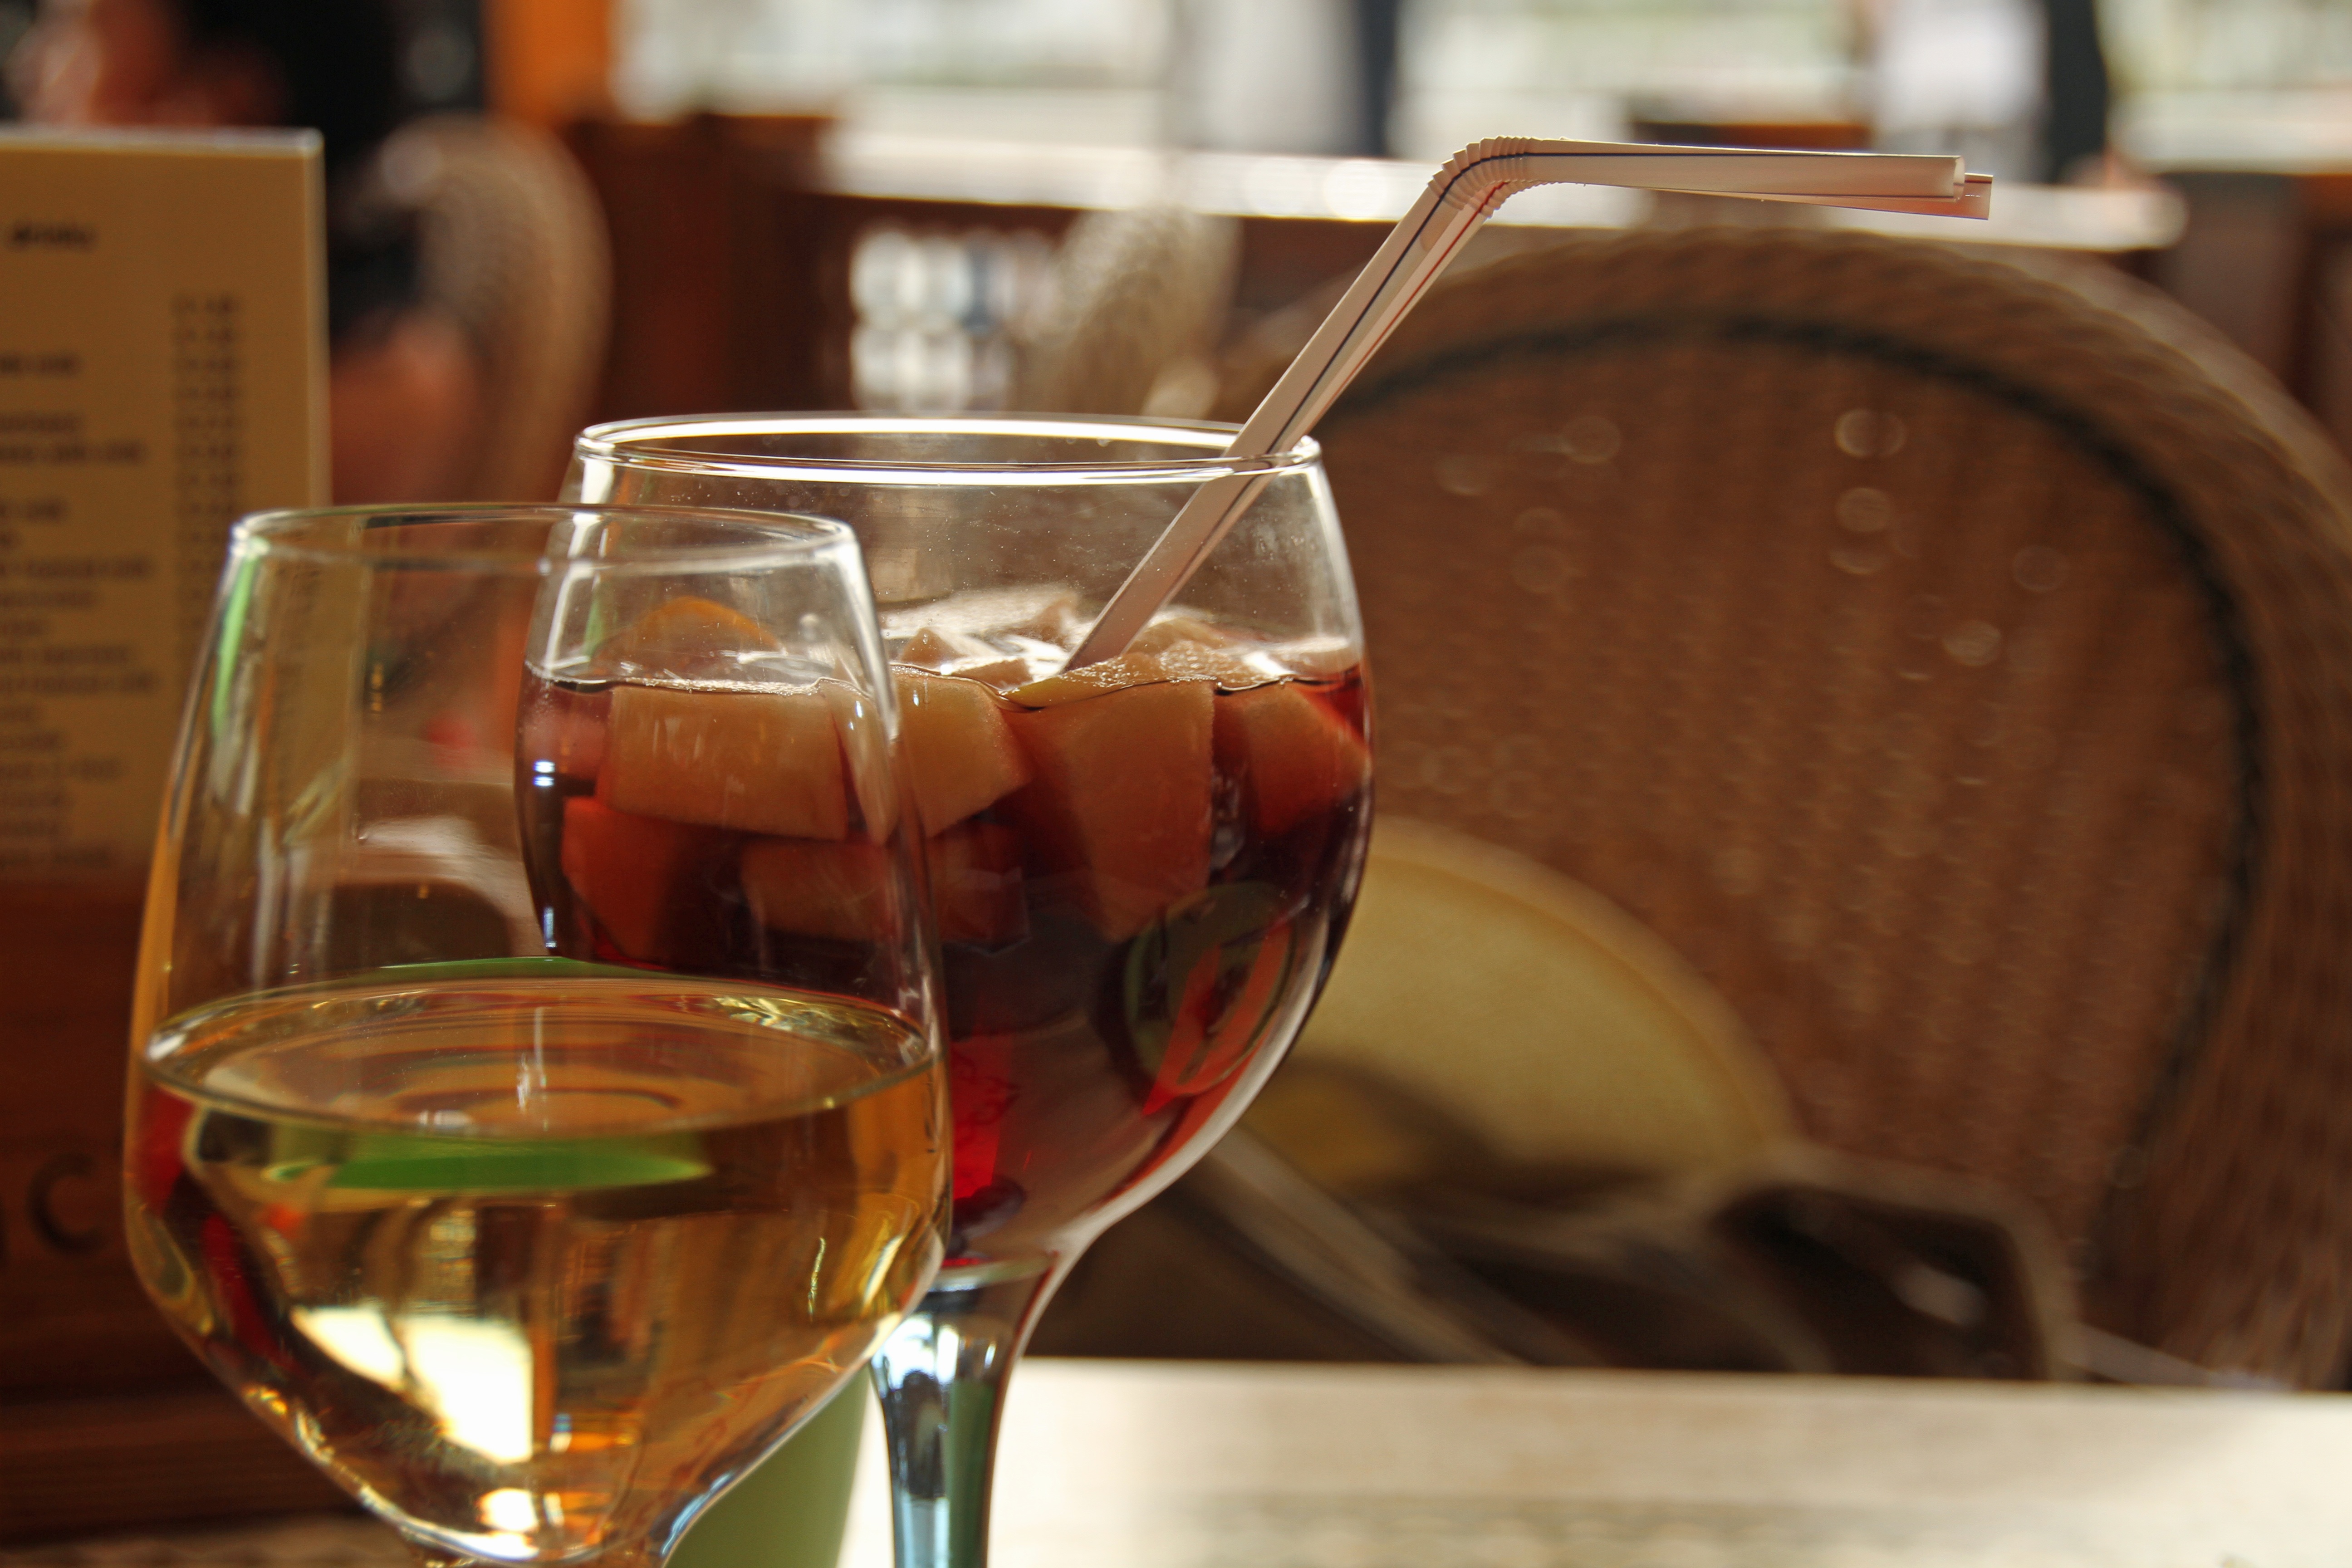
wine, glass, drink, beer, cocktail, alcoholic, spain, gran, islands, sangria, canary, alcoholic beverage, canaria, distilled beverage